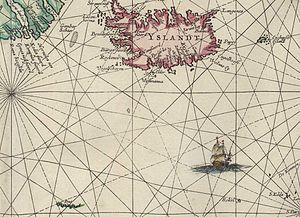
Hvalbakur, toponyme islandais signifiant littéralement en français « le dos de baleine », est un récif d'Islande situé dans l'océan Atlantique, au large de l'Austurland et qui constitue le point le plus oriental du pays.